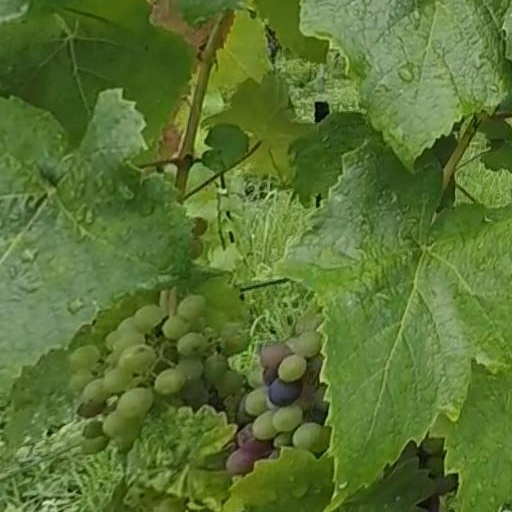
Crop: grape